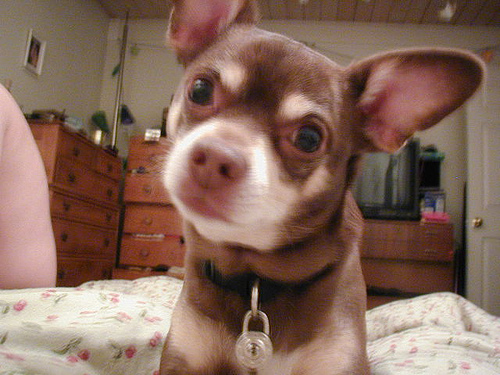
user: Given an image and a question. Answer the question in a short answer. Question: What breed of animal is this? Short Answer:
assistant: chihuahua